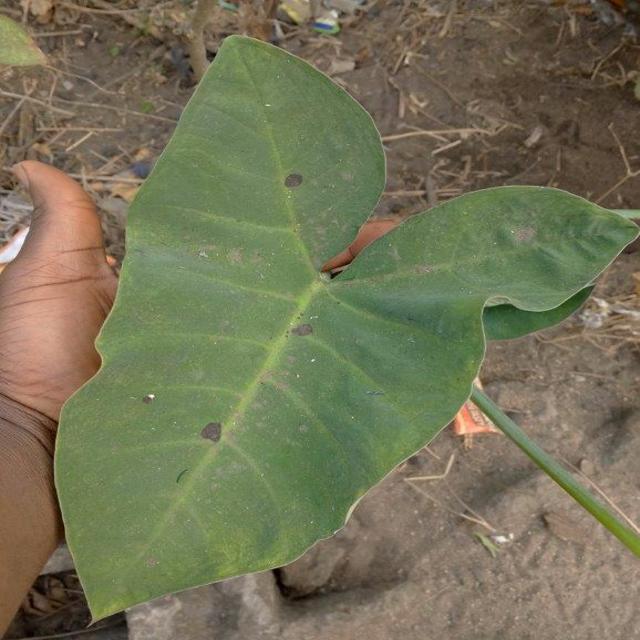
Label: Early_Blight